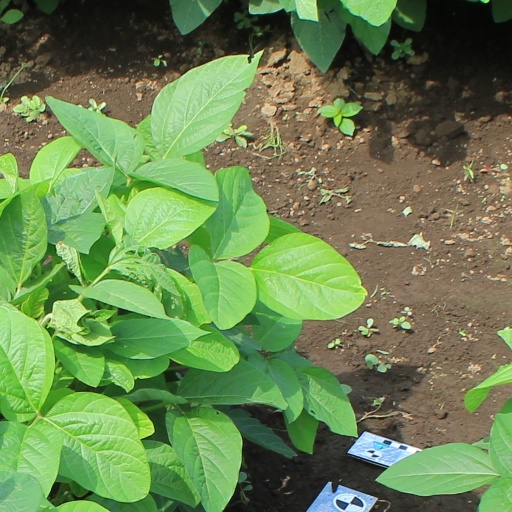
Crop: soybean